John Fox (American football)

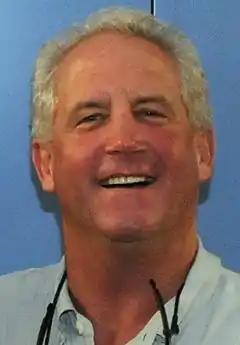
Fox in 2010

John Fox (born February 8, 1955) is an American football coach and former player who previously was a senior defensive assistant for the Detroit Lions of the National Football League (NFL). He was the head coach of the Carolina Panthers (2002–2010), Denver Broncos (2011–2014) and Chicago Bears (2015–2017) of the National Football League (NFL). He coached the Panthers to Super Bowl XXXVIII and the Broncos to Super Bowl XLVIII.